Walter Mytton Colvin

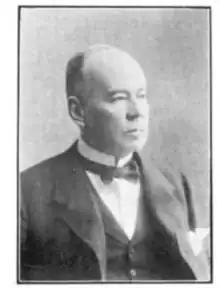

Sir Walter Mytton Colvin (13 September 1847 – 16 December 1908) was a British lawyer and colonial administrator, part of the illustrious Anglo-Indian Colvin family.